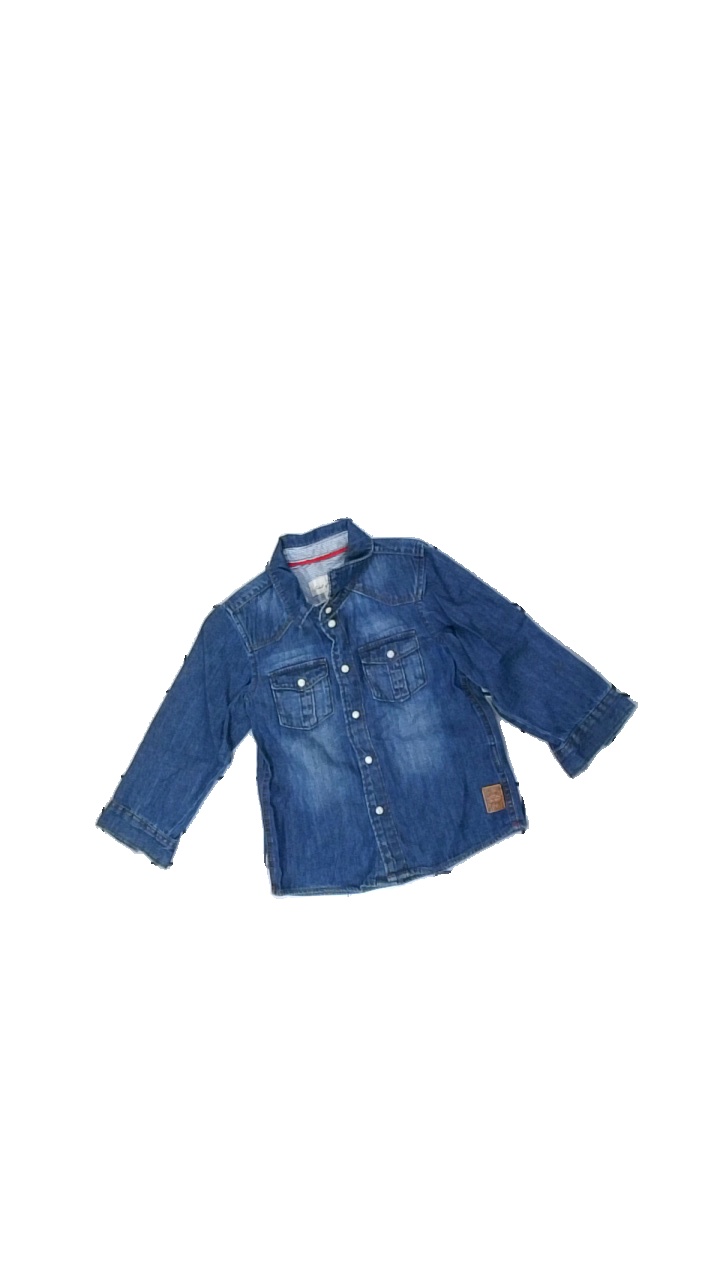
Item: Jacket (Children)
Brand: Logg (h&m)
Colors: Blue
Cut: Regular
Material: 100% cotton
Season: All
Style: Denim
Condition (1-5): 3
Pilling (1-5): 3
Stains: Minor
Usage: Export
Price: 50-100